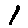
Label: 1